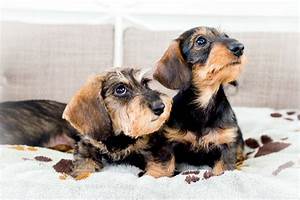
Label: cane